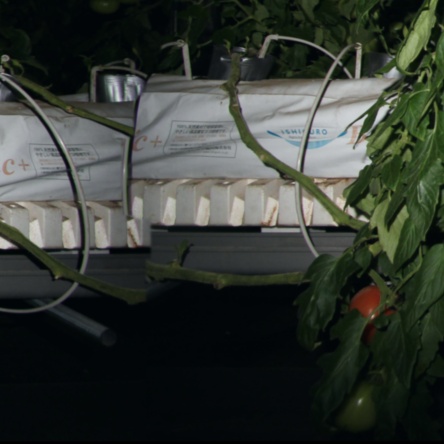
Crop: tomato